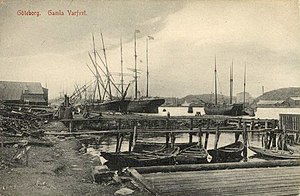
Gamla Varvet
Gamla Varvet på samtidens postkort
Det Gamle Værft, gammel marinebase og skibsværft ved Stigberget i Majorna, Gøteborg. Den tidligste geografiske definitionen bliver: Älvsborgs Kungsladugårds landejendomme i Sävedalens härad, Örgryte socken. Grænserne for Gamla Varvet faststilledes først 1752 gennem en så kaldet rågångsförrättning.